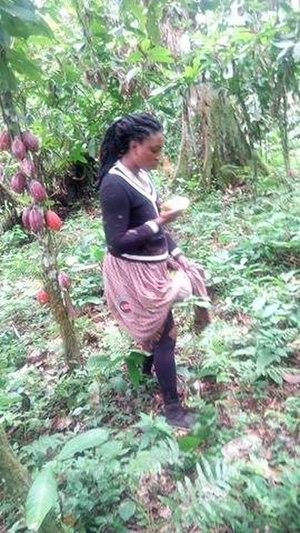
Cacao
Mkoumadjap 3 Meka est un village du Cameroun, administrativement situé dans le département du Dja-et-Lobo, rattaché à la région du Sud, mais dont les populations se sentent également habitants de la région du Centre dans le département voisin du Nyong-et-Mfoumou et plus précisément dans la commune d'Endom.